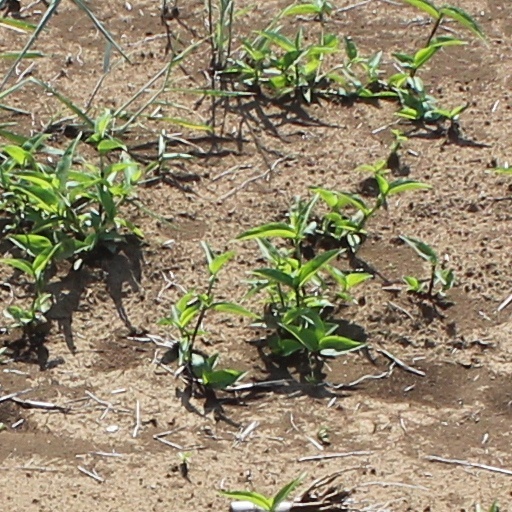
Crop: wheat